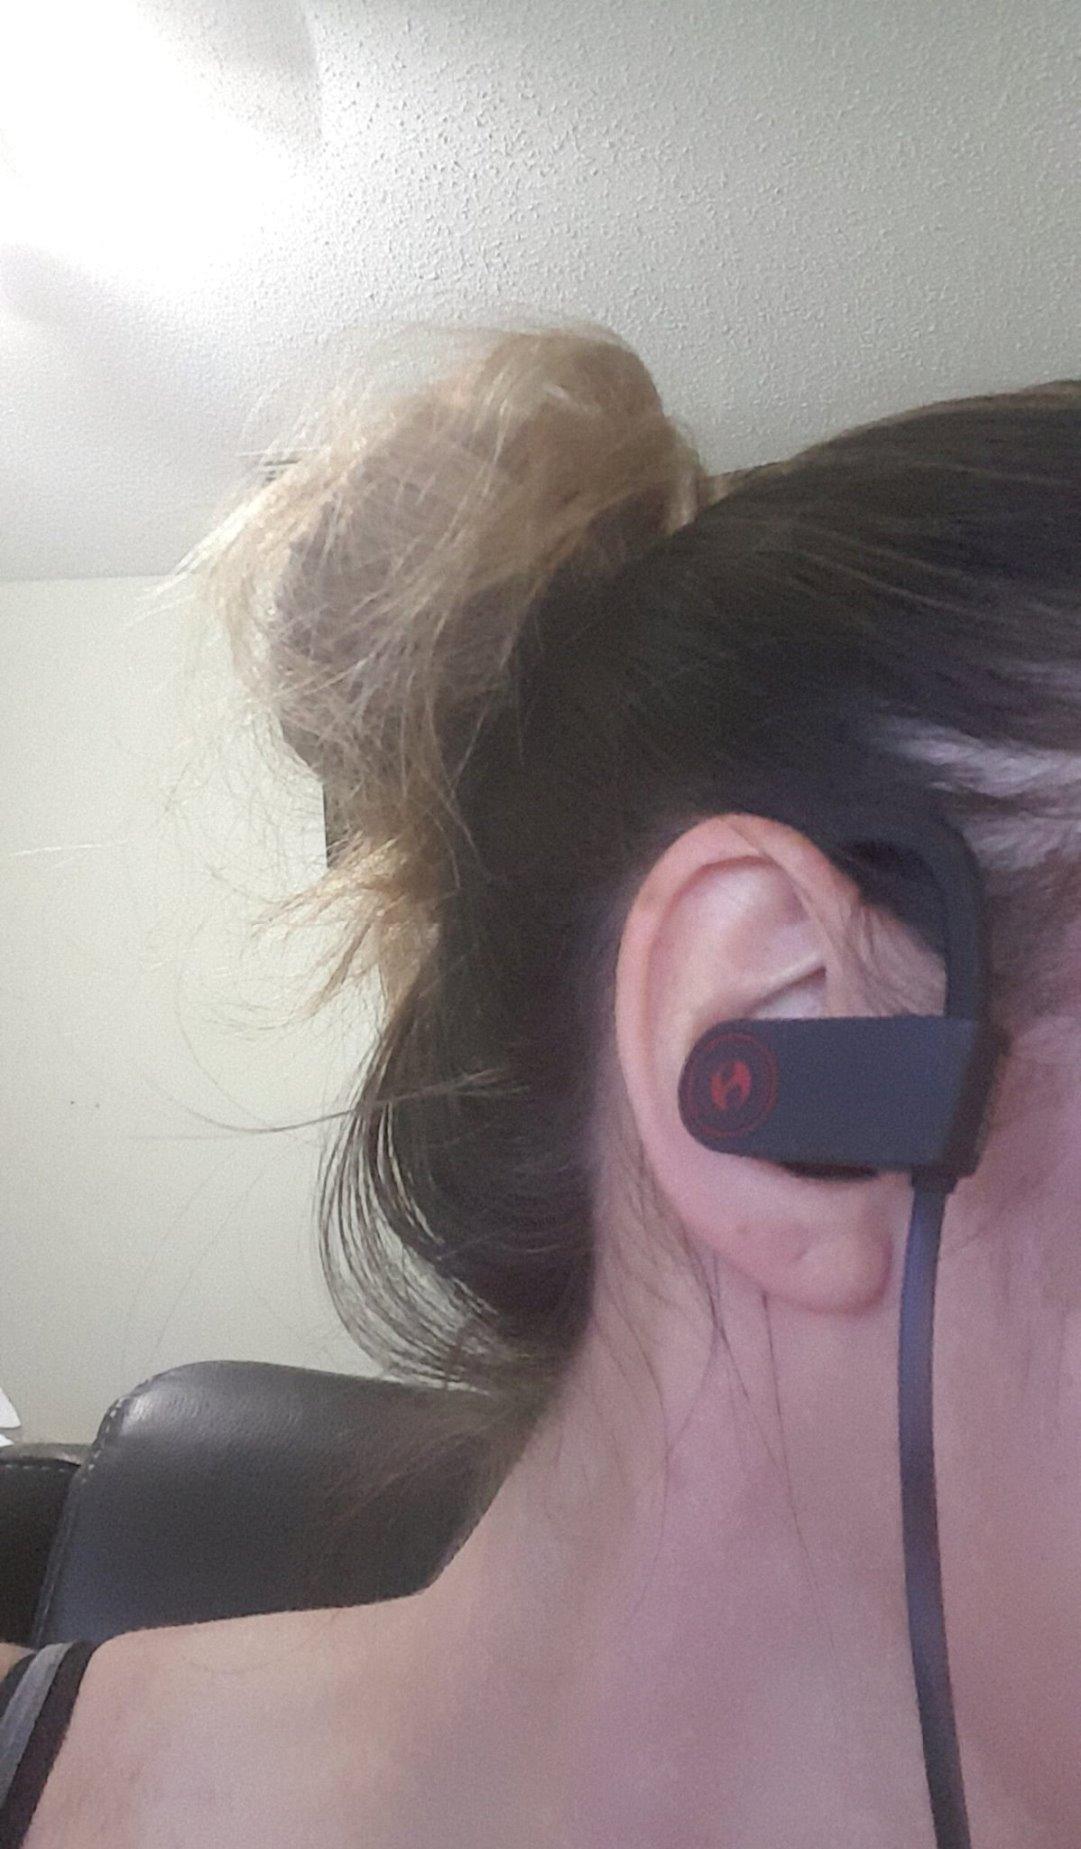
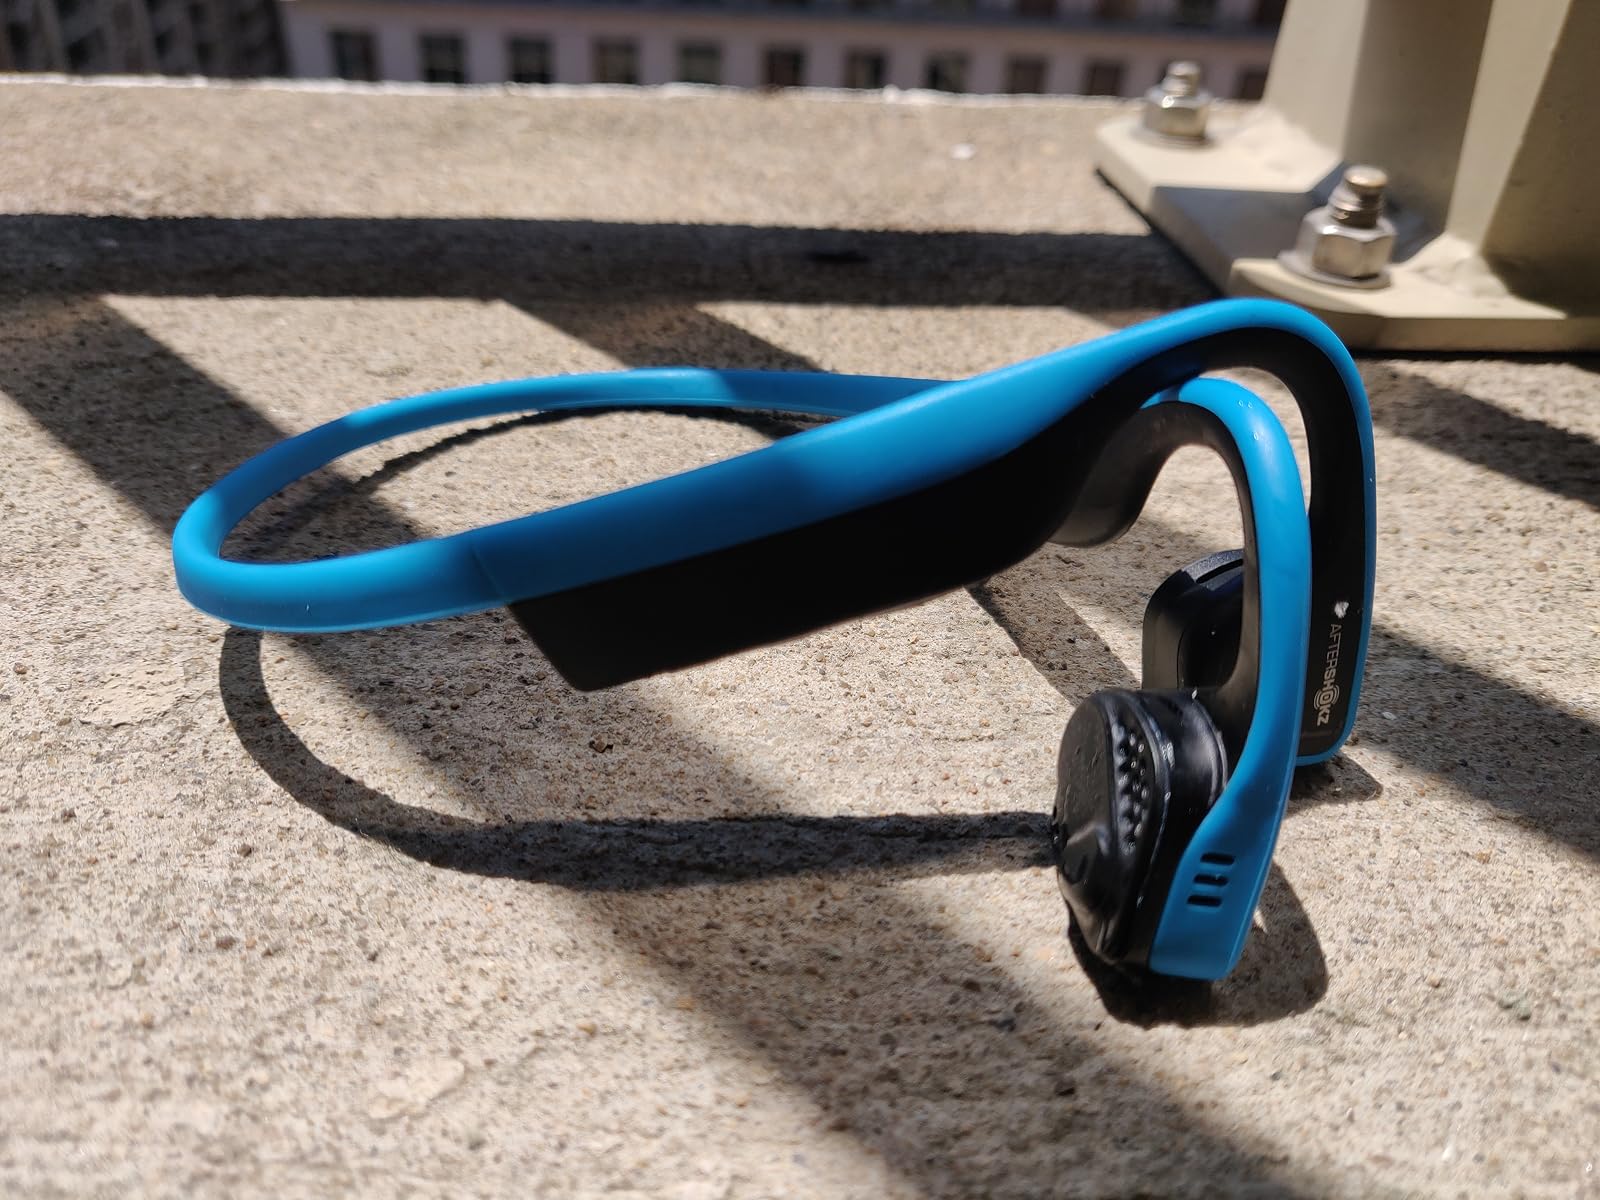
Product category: headphones
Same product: no